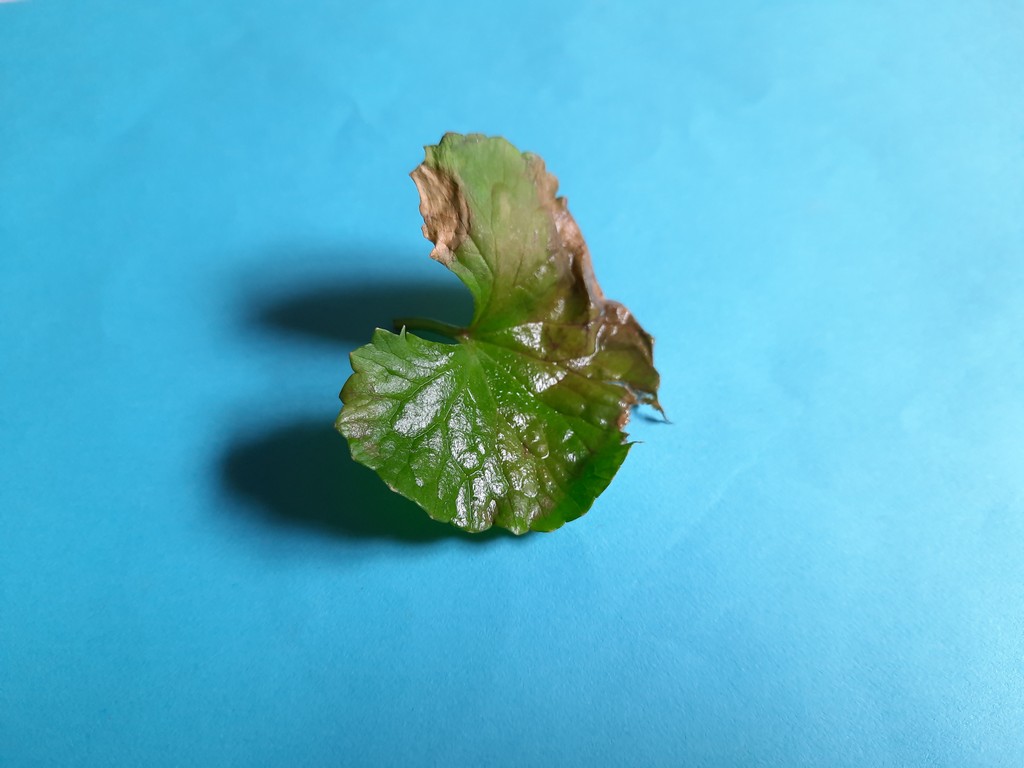
Label: Unhealthy